Champagne in popular culture

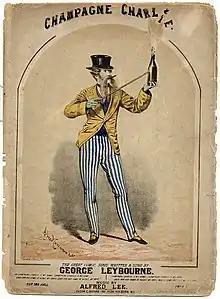
The music cover to George Leybourne's "Champagne Charlie"

In 1866 the famous entertainer and star of his day, George Leybourne, began making celebrity endorsements for Champagne. The Champagne maker Moët commissioned him to write and perform songs extolling the virtues of Champagne, especially as a reflection of taste, affluence and the good life. He also agreed to drink nothing but Champagne in public. Leybourne was seen as highly sophisticated and his image and efforts did much to establish Champagne as an important social status symbol. It was a marketing triumph, the results of which endure to this day. The marketing success of Champagne during the "Belle époque" in export markets was remarked upon in 1882 by the British author and oenophile Henry Vizetelly on how Champagne had become mandatory at all launchings, inaugurations and celebrations.